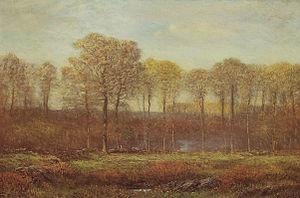
Dwight William Tryon, né le 13 août 1849 à Hartford dans l'état du Connecticut et décédé le 1ᵉʳ juillet 1925 à Dartmouth dans l'état du Massachusetts aux États-Unis, est un peintre tonaliste américain. Professeur au Smith College à Northampton pendant plus de trente ans, il est notamment connu pour ses peintures des paysages de la région de la Nouvelle-Angleterre.